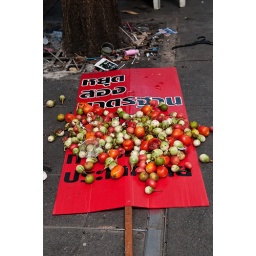
Destruction and chaos is visible everywhere in our neighborhood after the violent end of the red shirt protests